Hatshepsut

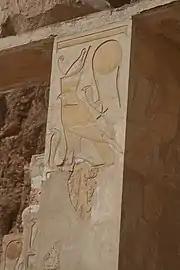
The Hawk of the Pharaoh, Hatshepsut—"Temple at Luxor"

Hatshepsut built the Temple of Pakhet at Beni Hasan in the Minya Governorate south of Al Minya. The name, Pakhet, was a synthesis that occurred by combining Bast and Sekhmet, who were similar lioness war goddesses, in an area that bordered the north and south division of their cults. The cavernous underground temple, cut into the rock cliffs on the eastern side of the Nile, was admired and called the Speos Artemidos by the Greeks during their occupation of Egypt, known as the Ptolemaic Dynasty. They saw the goddess as akin to their hunter goddess, Artemis. The temple is thought to have been built alongside much more ancient ones that have not survived. This temple has an architrave with a long dedicatory text bearing Hatshepsut's famous denunciation of the Hyksos that James P. Allen has translated. This temple was altered later, and some of its insides were altered by Seti I of the Nineteenth Dynasty in an attempt to have his name replace that of Hatshepsut.